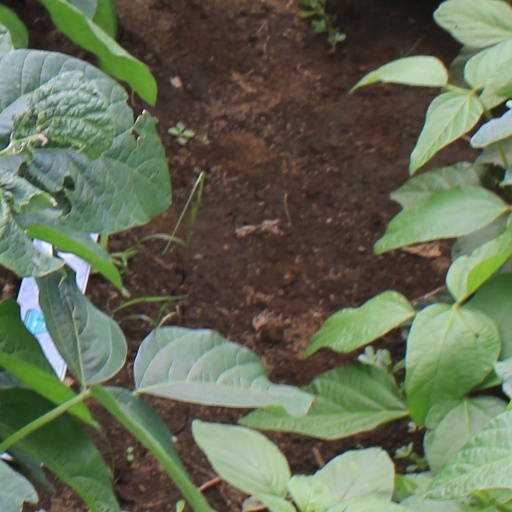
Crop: soybean